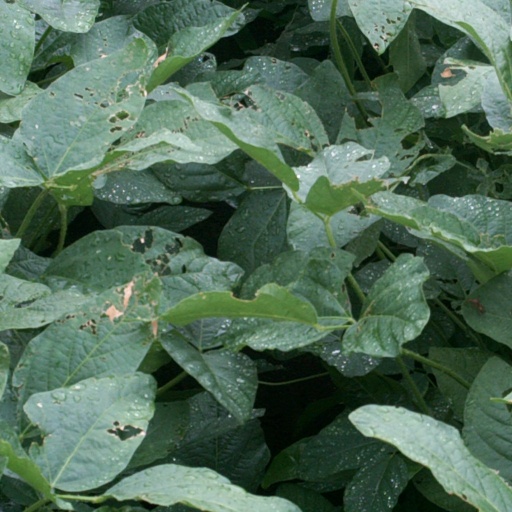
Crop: soybean